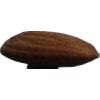
Label: Almonds 1